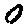
Label: 0